Air freshener

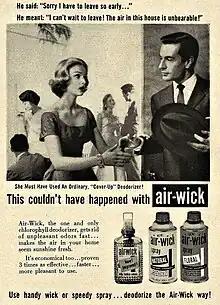
Air Wick print advertisement, 1957

In 1939, Air Wick launched in the United States, initially producing liquid air fresheners in a variety of fragrances, which worked by evaporation with the help of a wick. The products claimed to kill odors, not just mask them, by using chlorophyll. As early as 1953, scientists were questioning whether chlorophyll, at the time popular as a body deodorizer or for use on wounds, really acted as a space deodorizer. From 1947 to 1951, the company sold 7 million dollars' worth of these and other types of